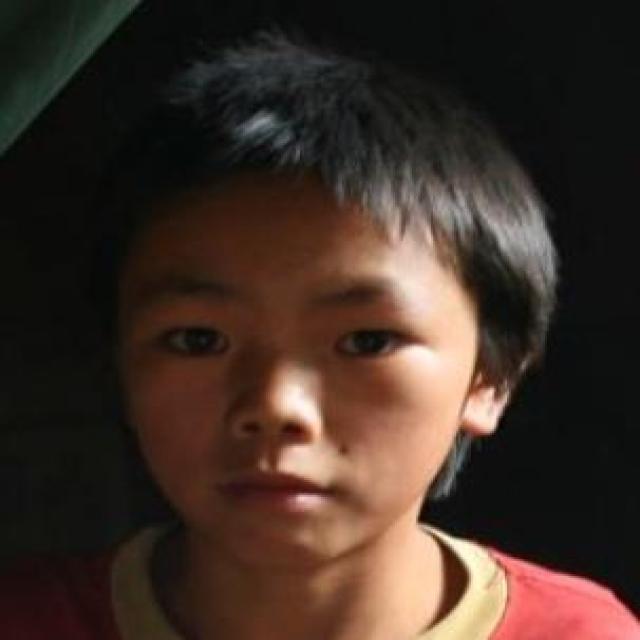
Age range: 0-12